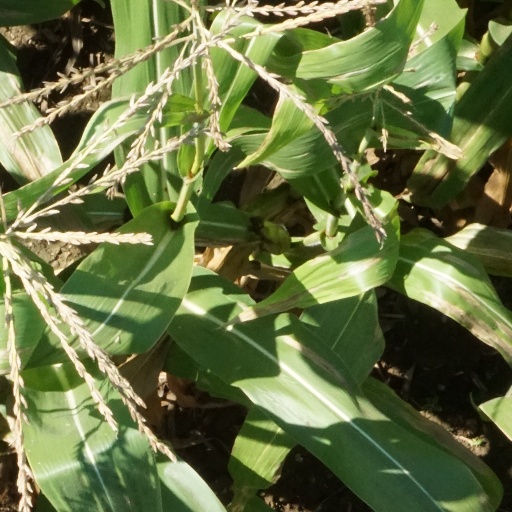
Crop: maize; corn